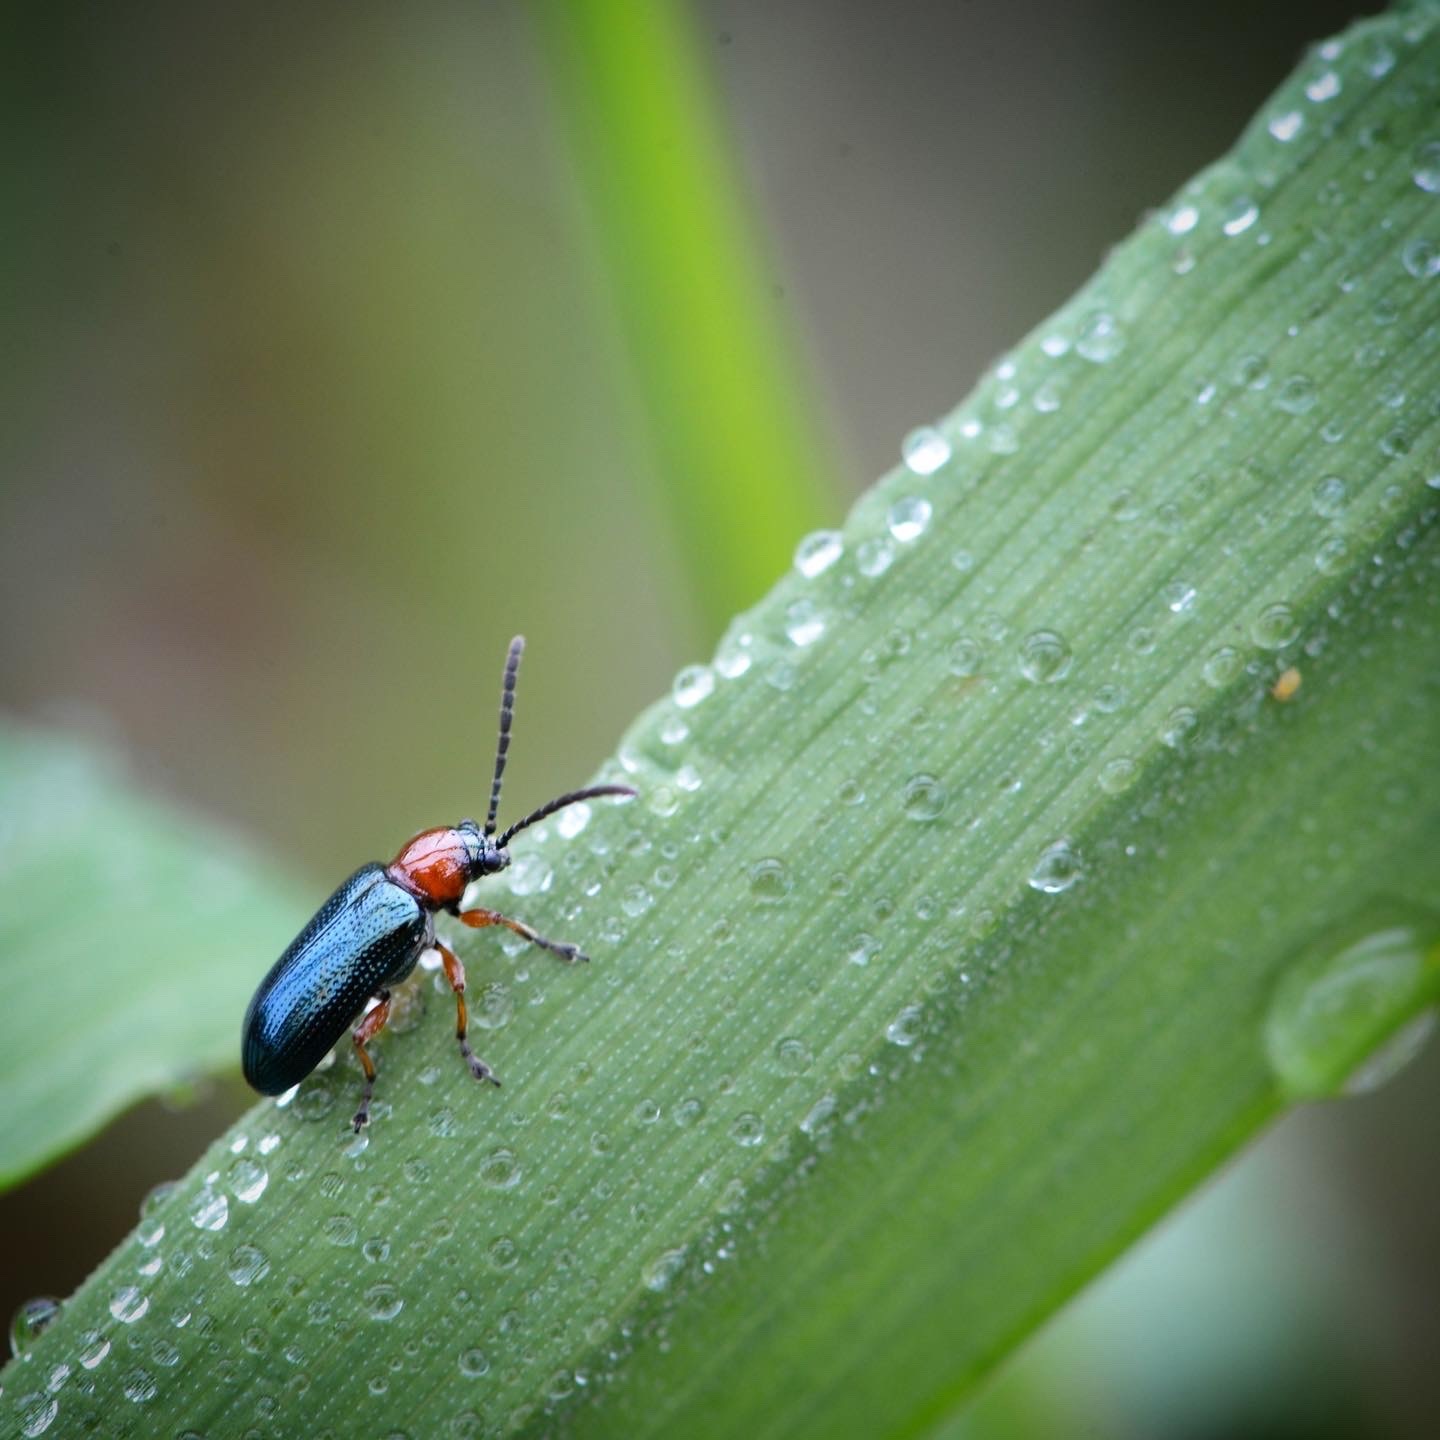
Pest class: cereal_leaf_beetle